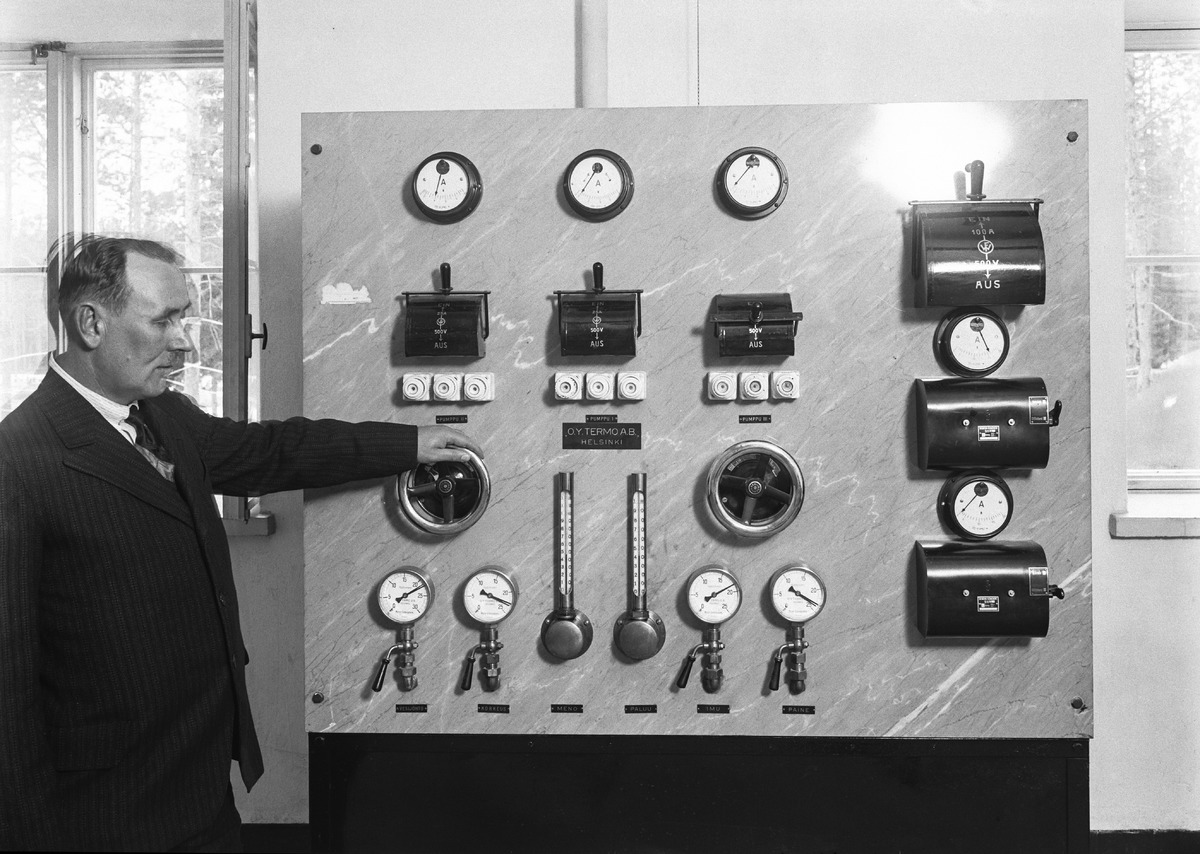
Päivärinteen parantolan laitteistoa
Equipment of Päivärinne sanitarium
sisällön kuvaus: Oulun seudun keuhkotautiparantolana toimineen Päivärinteen parantolan laitteistoa 5.3.1932. content description: Equipment of the sanitarium for tuberculosis in Oulu region, Päivärinne sanitarium on March 5, 1932.
Vuosi: 1932
Paikka: Suomi, Oulu, Suomi, Pohjois-Pohjanmaa, Oulu
Aiheet: sisäkuva; parantolat; laitteet; koneet; sanitarium; machines; equipment